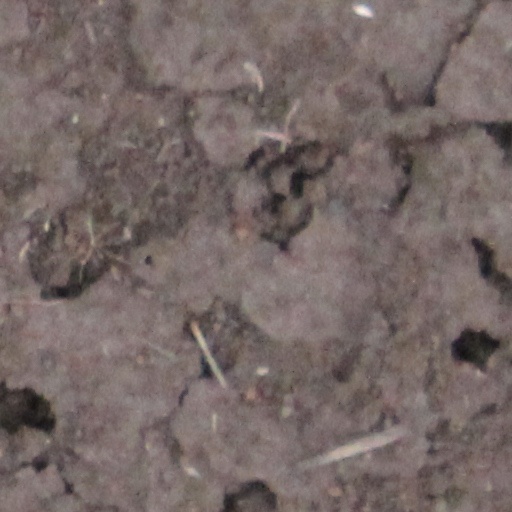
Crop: wheat